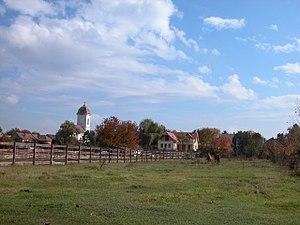
Szigetmonostor est un village et une commune du comitat de Pest en Hongrie.